Tietgensgade

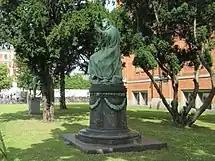
Georg Zoëga

The garden strip along the Ny Carlsberg Glyptotek features a number of monuments and other artworks that faces the street. These include a statue of the archeologist Georg Zoëga by Ludvig Brandstrup. The monument is flanked by two statues by Constantin Meunier, "The Harbour Worker" (left) and "The Sower" /right). A little further down the street, on a narrow lawn in front of the museum's Hack Kampmann Wing, stands a vronze statue of a standing woman, "Guapa", created by Gottfred Eickhoff in 1951.